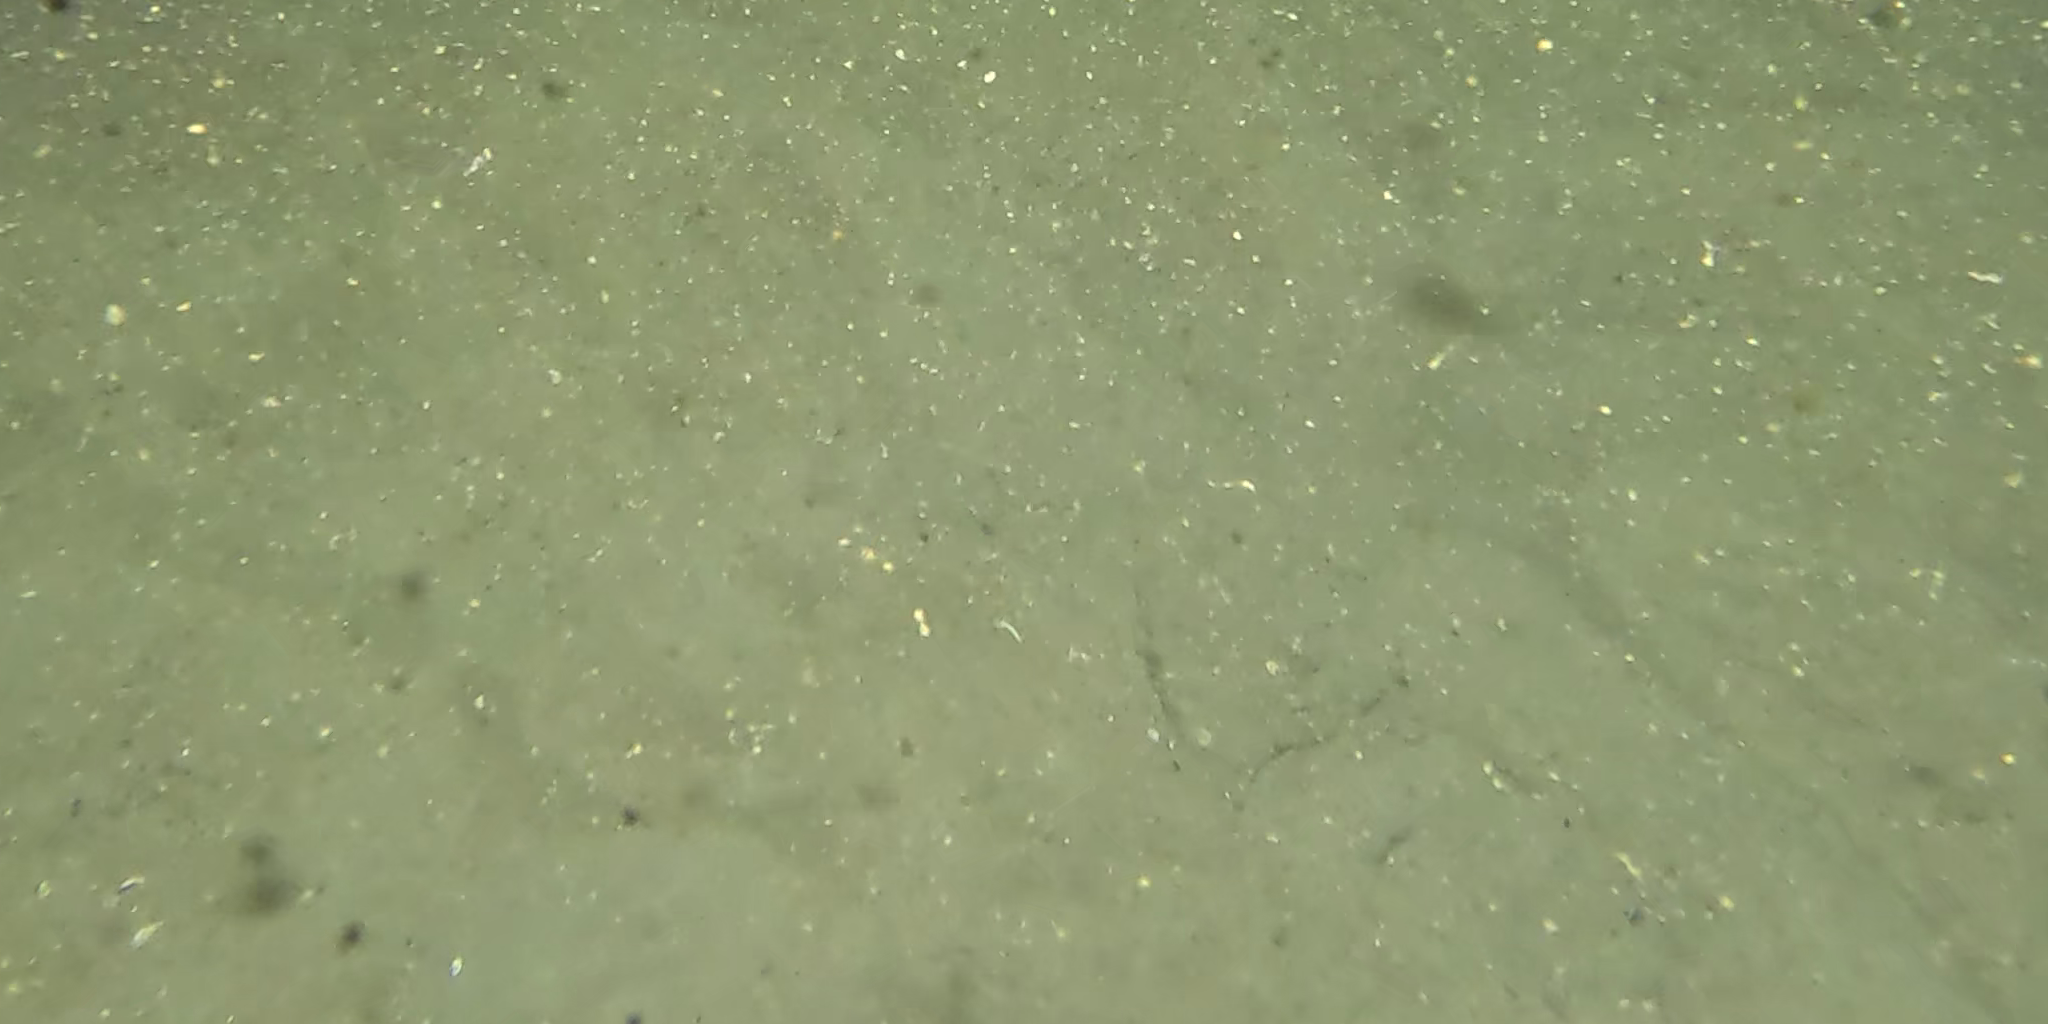
Seabed habitat: sand